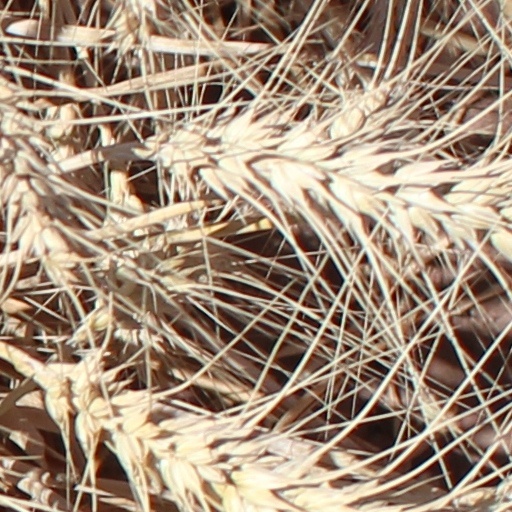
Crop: wheat